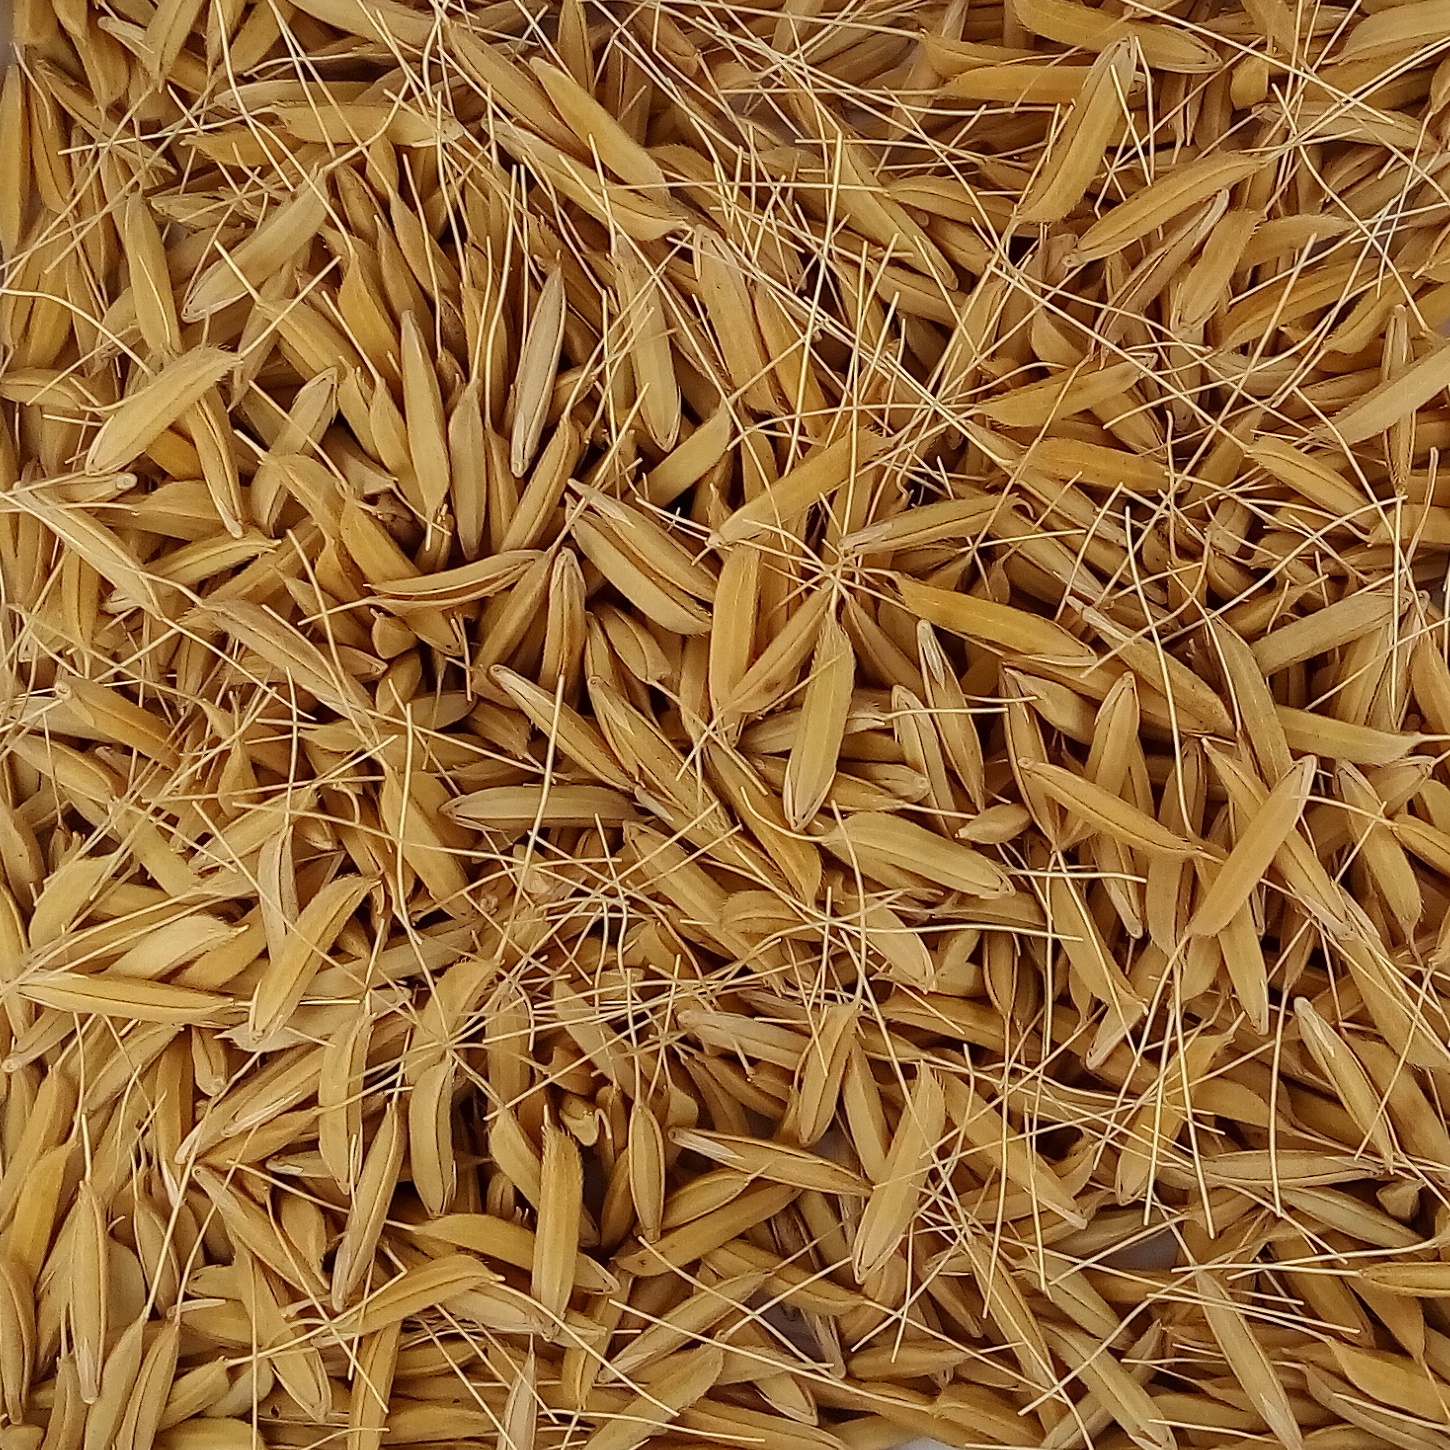
Rice seed variety: 1637